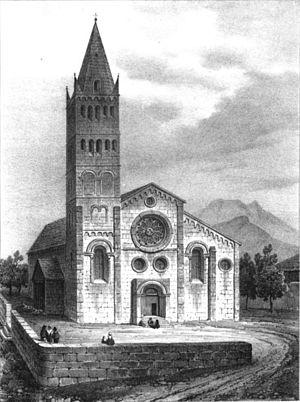
Cathédrale Notre-Dame d'Embrun, Hautes-Alpes
L'église Notre-Dame-du-Réal est une cathédrale catholique, située à Embrun, dans le département français des Hautes-Alpes. Ancien siège archiépiscopal de l'archidiocèse d'Embrun, elle est aujourd'hui rattachée au diocèse de Gap et d'Embrun.